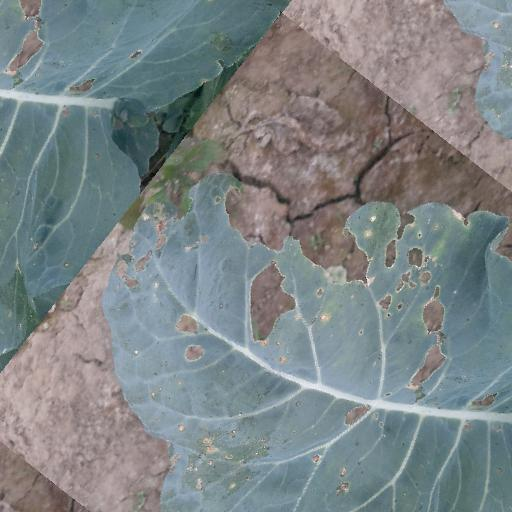
Label: Black Rot